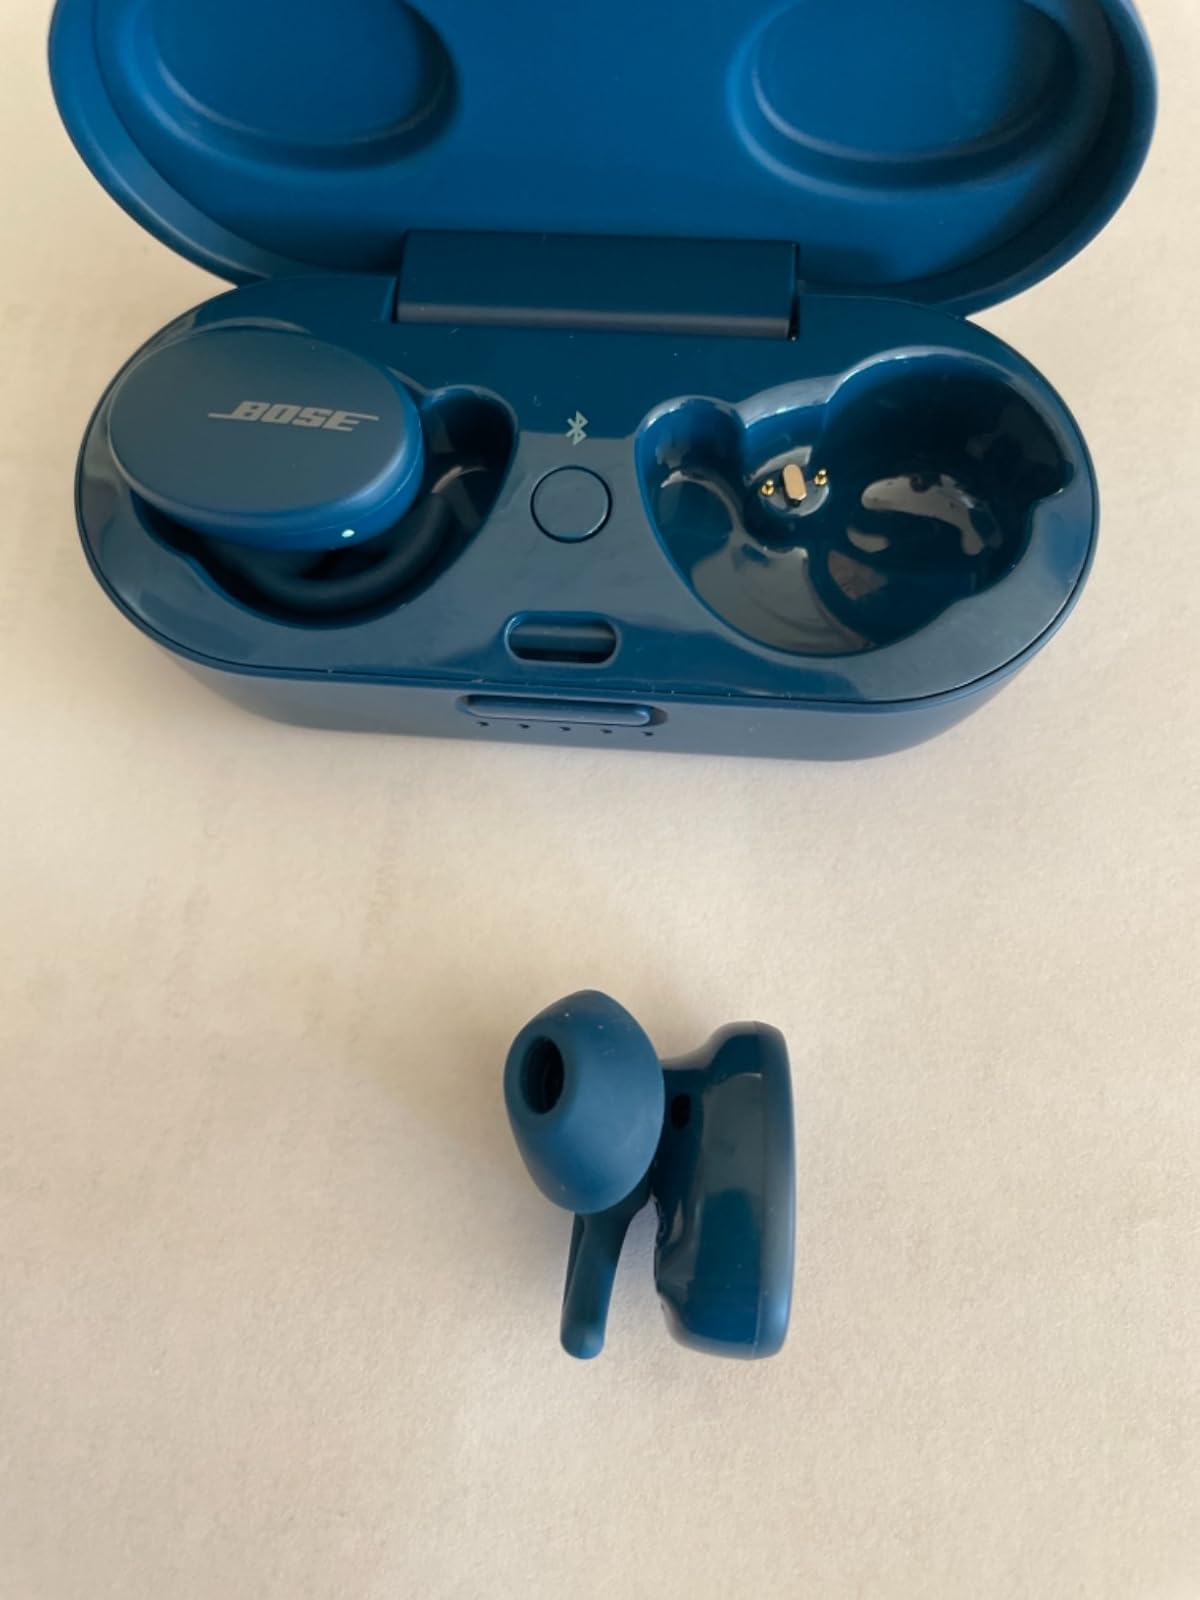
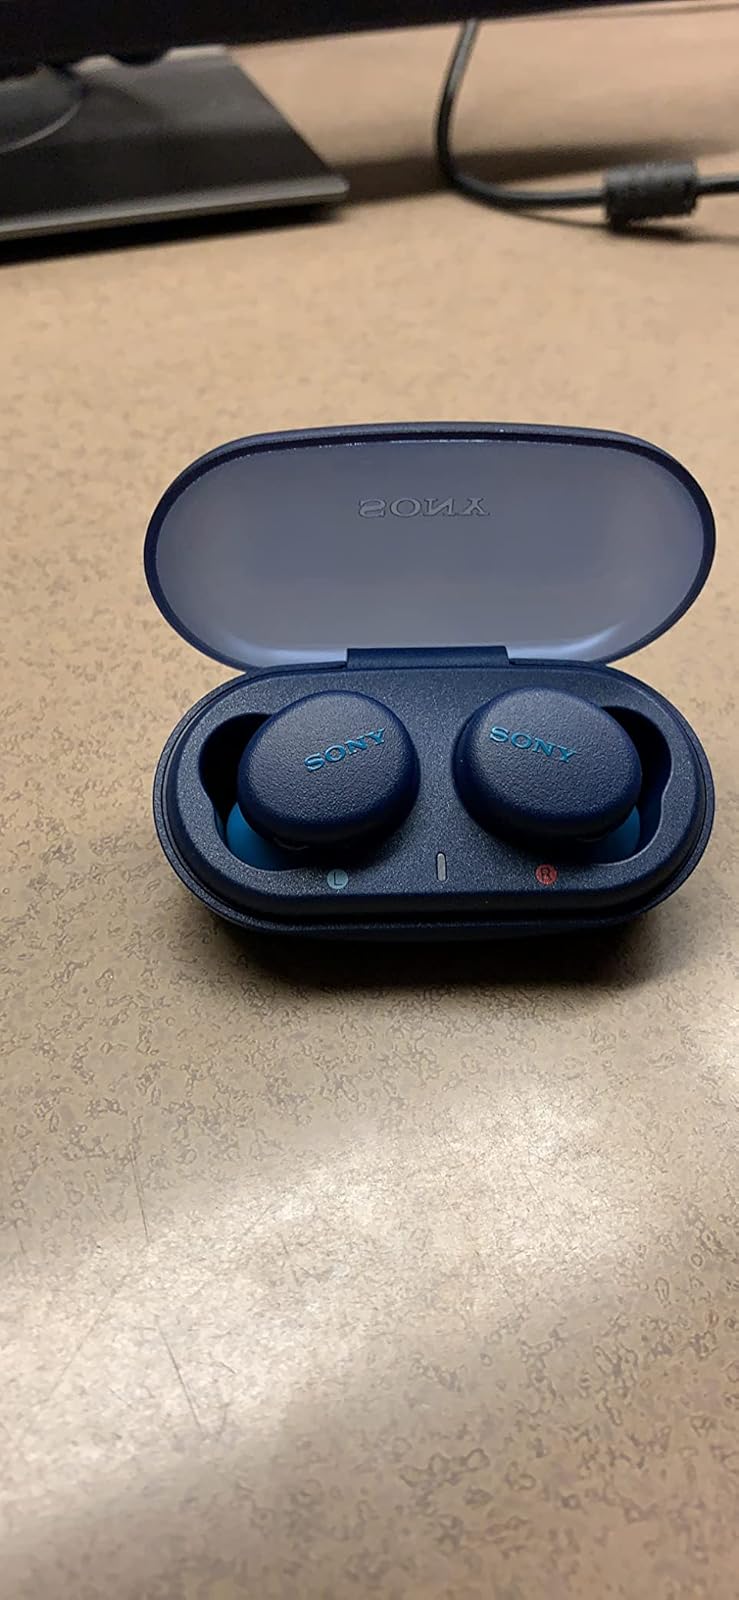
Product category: earbuds
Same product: no